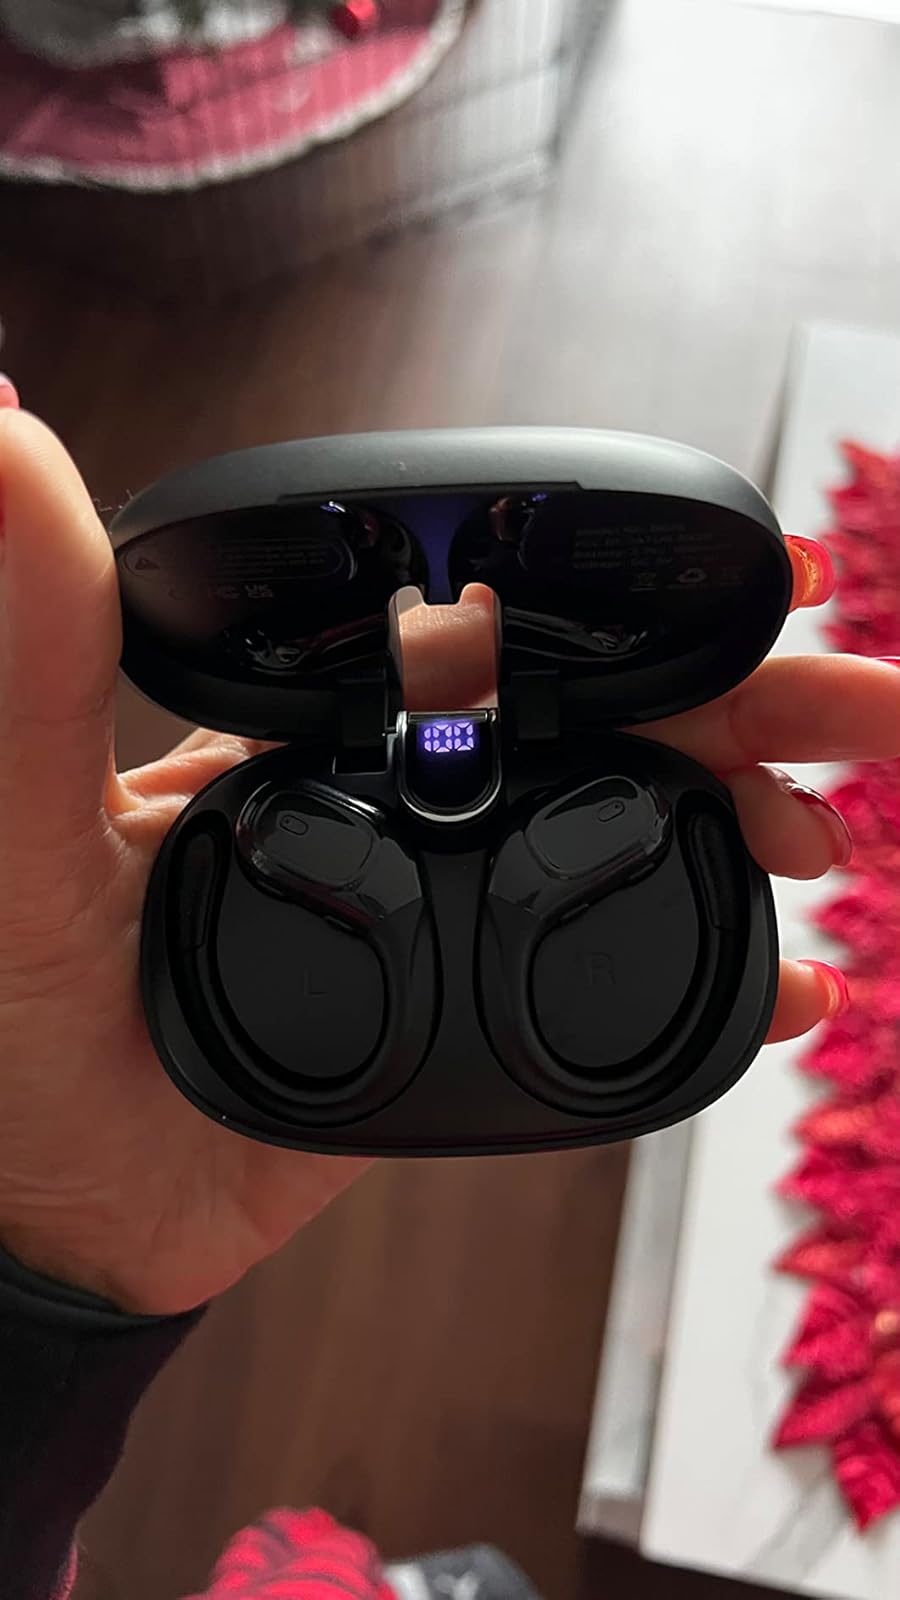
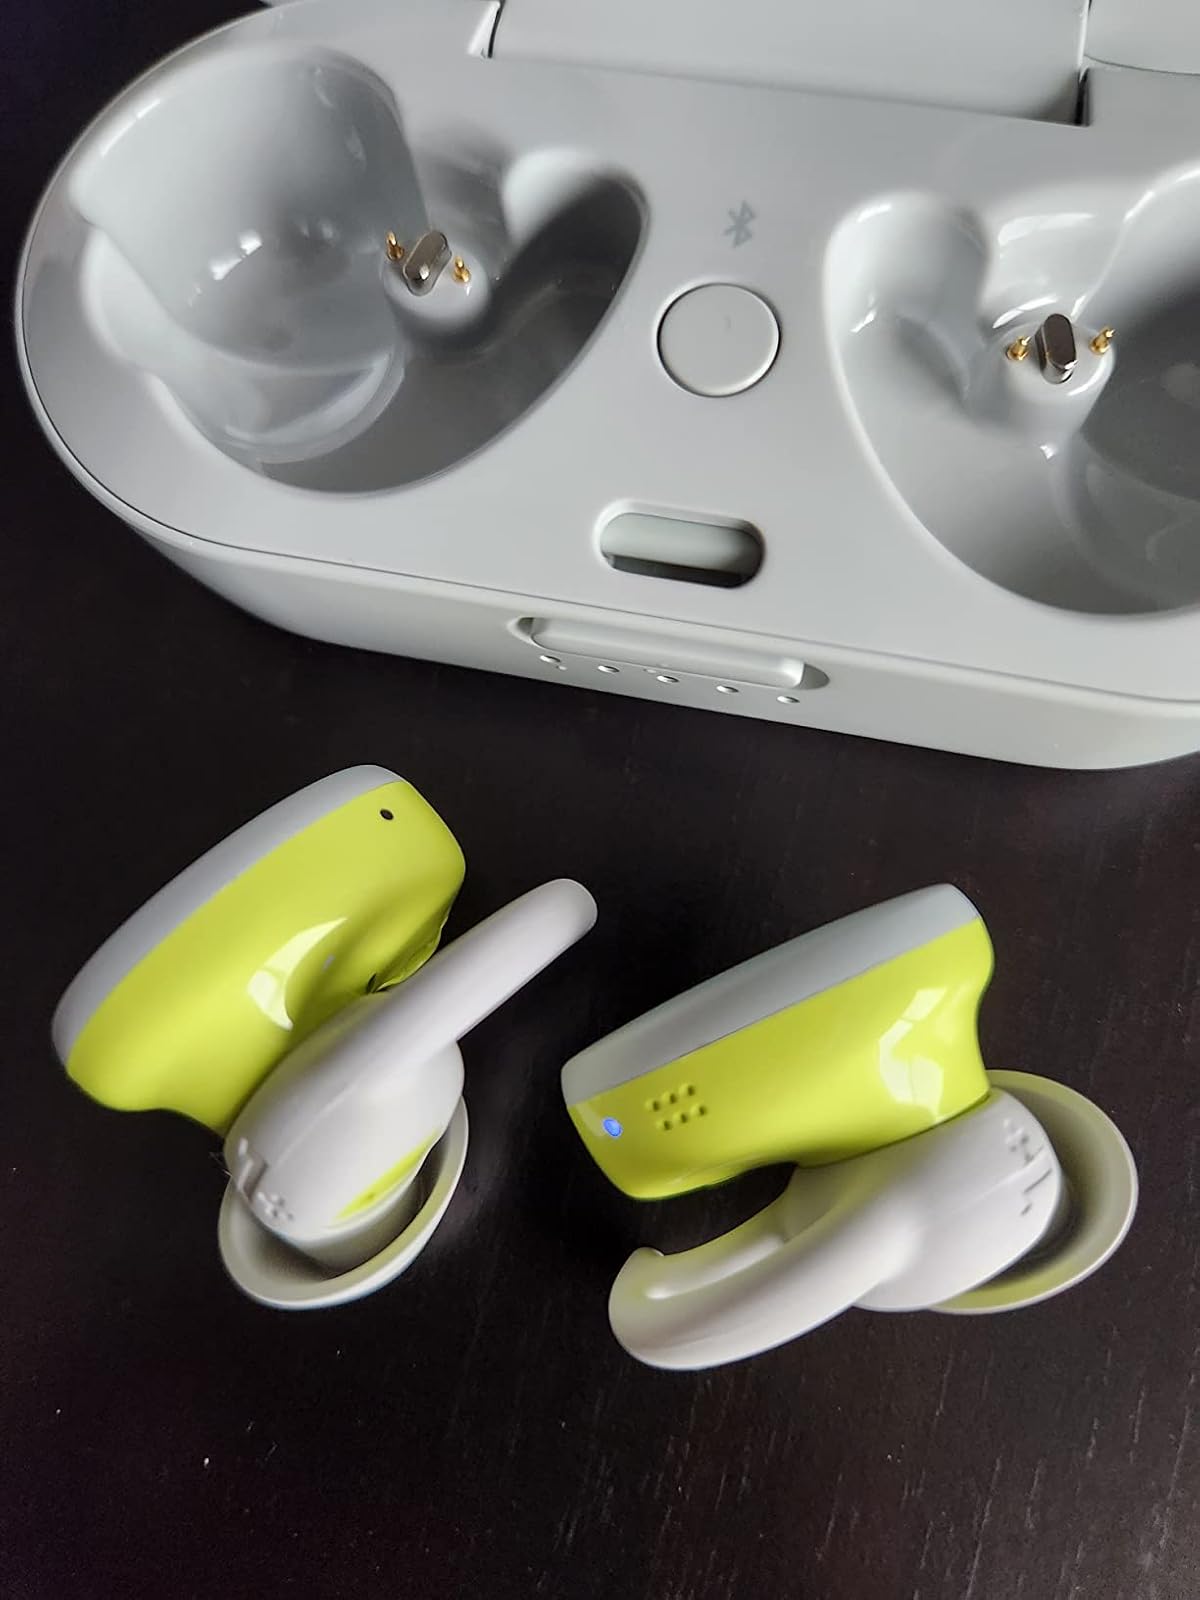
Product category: earbuds
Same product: no